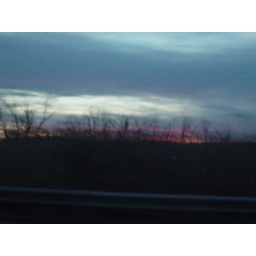
Taken while we were driving down a road. Liked the pink color with the sky and the trees going by fast